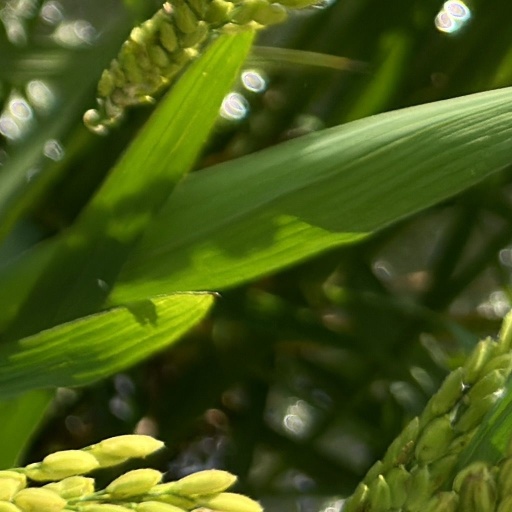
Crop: rice